Battle of Mughar Ridge

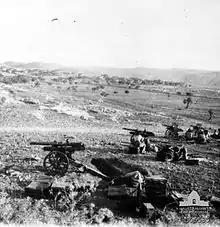
A battery of four artillery guns deployed in the field surrounded by treeless hills

Meanwhile, the Australian Mounted Division advanced in the direction of Tel es Safi to press the left flank of the Ottoman forces as strongly as possible. About 4,000 Australian and British mounted troops of 3rd and 4th Light Horse and 5th Mounted Brigades moved northwards in a conspicuous demonstration of aggression. At first it appeared that the Ottoman formations had retired altogether; the 9th Light Horse Regiment (3rd Light Horse Brigade) rode through Barqusya, one troop pressing on to occupy Tel es Safi. The 5th Mounted Brigade also found Balin unoccupied, and rapidly advanced northwards towards Tel es Safi and Kustineh. By 12:00 the Australian Mounted Division was spread over at least facing the north and east when four divisions of the Ottoman 7th Army (about 5,000 soldiers) began their advance southwards from the railway.